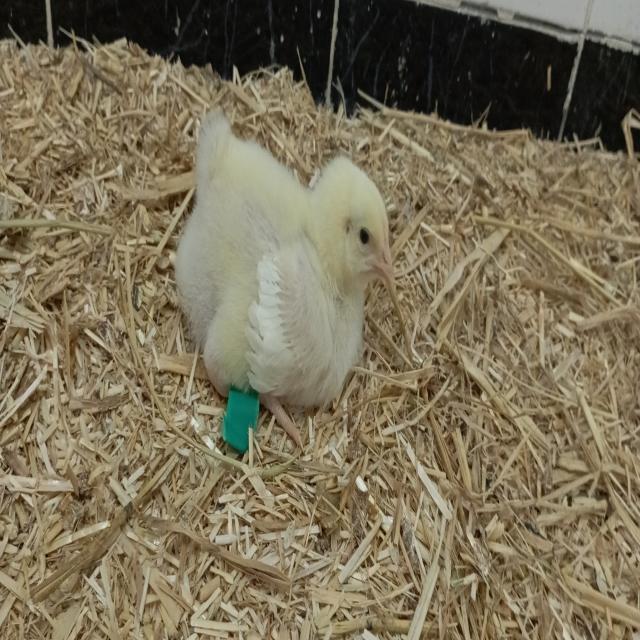
Weight: 227 g